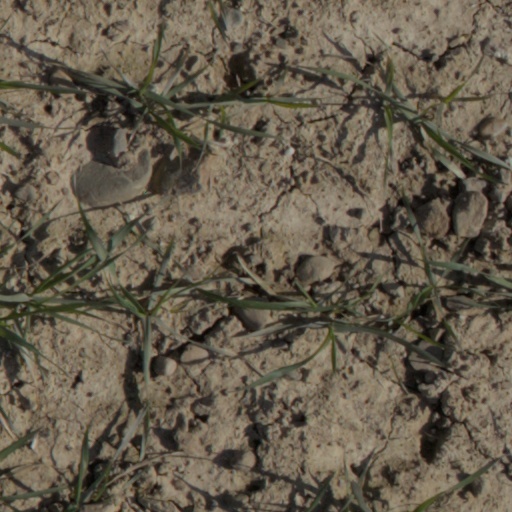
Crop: wheat